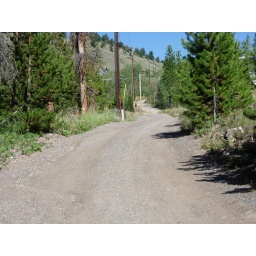
Section of road U in front of house